Biwako-Hamaōtsu Station

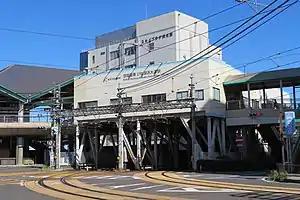
Biwako-Hamaotsu Station

is a junction passenger railway station located in the city of Ōtsu, Shiga Prefecture, Japan, operated by the private railway company Keihan Electric Railway.